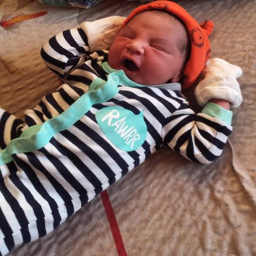
photos : remember the heavily pregnant woman ? she just gave birth to a baby boy